F Market & Wharves

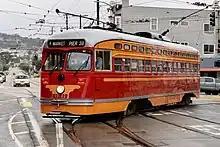
PCC Car #1061 with the Pacific Electric livery at the Cameron Beach Yard.

The Trolley Festival proved so successful it was repeated every year until 1987. In that year, preparation began for the introduction of a permanent F line. After that year's festival finished, Muni replaced the old Market Street tracks with new ones, restoring tracks to upper Market Street and recreating a line to Castro. Different types of vintage streetcars were evaluated to provide the backbone of the F-line fleet, resulting in the decision to use the PCC car, due in part to its historic San Francisco transit use. Fourteen such cars were acquired second-hand from Philadelphia to add to three of Muni's own retired double-ended PCCs.